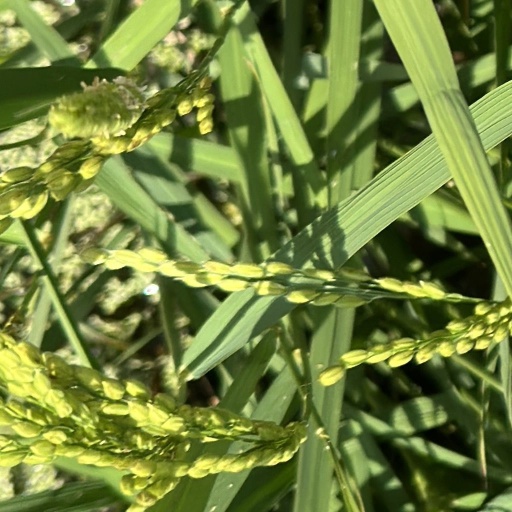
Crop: rice